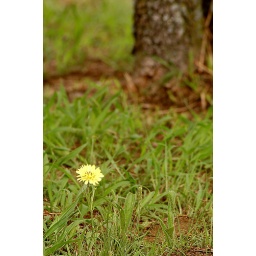
yellow flower in grass near tree